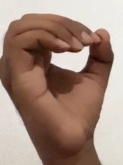
ASL sign: O